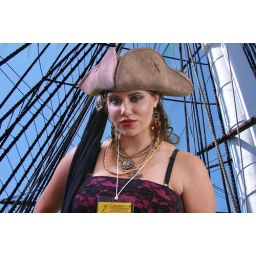
This was taken at Fandemonium by Fokket, had the whole green screen everything had so much fun.